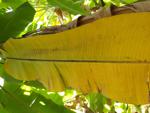
Label: xamthomonas